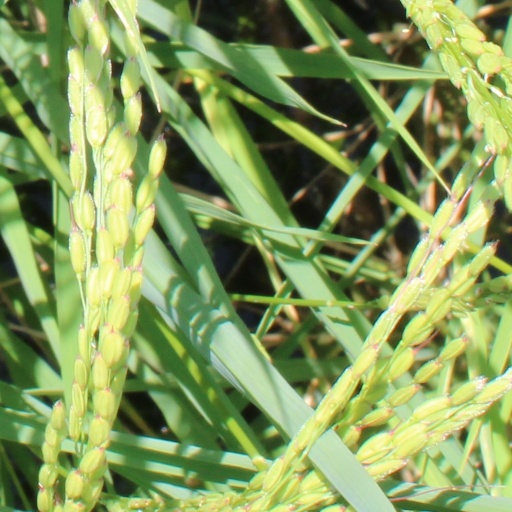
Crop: rice